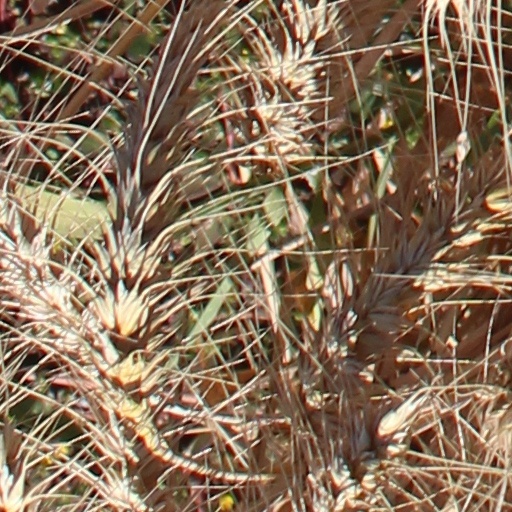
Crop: wheat